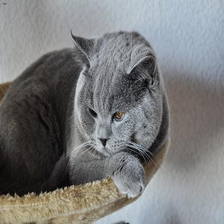
Species: cat
Breed: British Shorthair